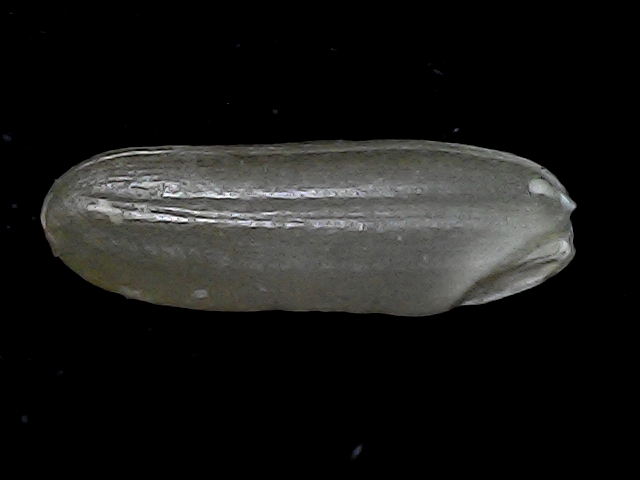
Rice variety: BD85